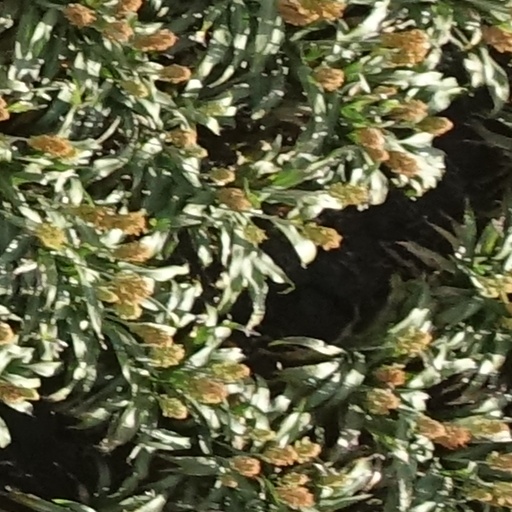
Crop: sorghum